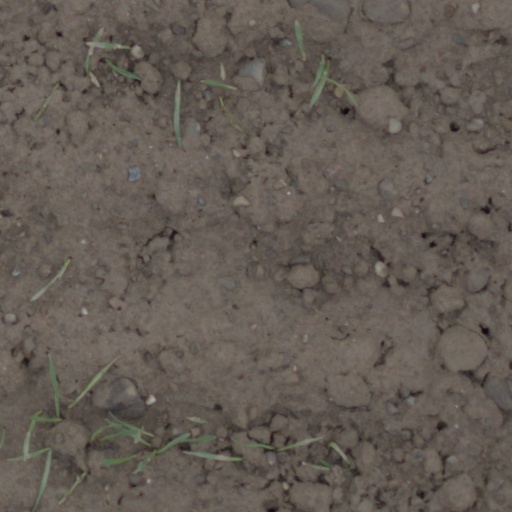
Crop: wheat